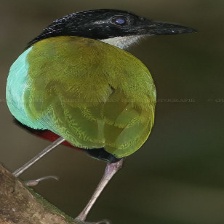
Species: AZURE BREASTED PITTA
Scientific name: PITTA STEERII